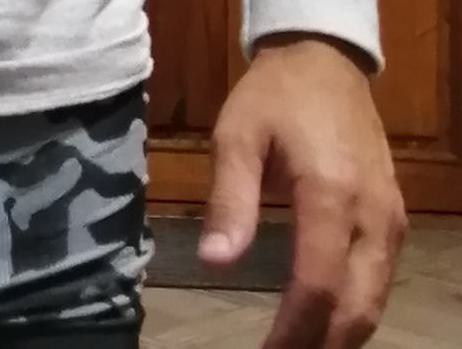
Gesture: no_gesture